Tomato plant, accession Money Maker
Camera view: tilt-top (135 deg); turntable rotation: 120 degrees
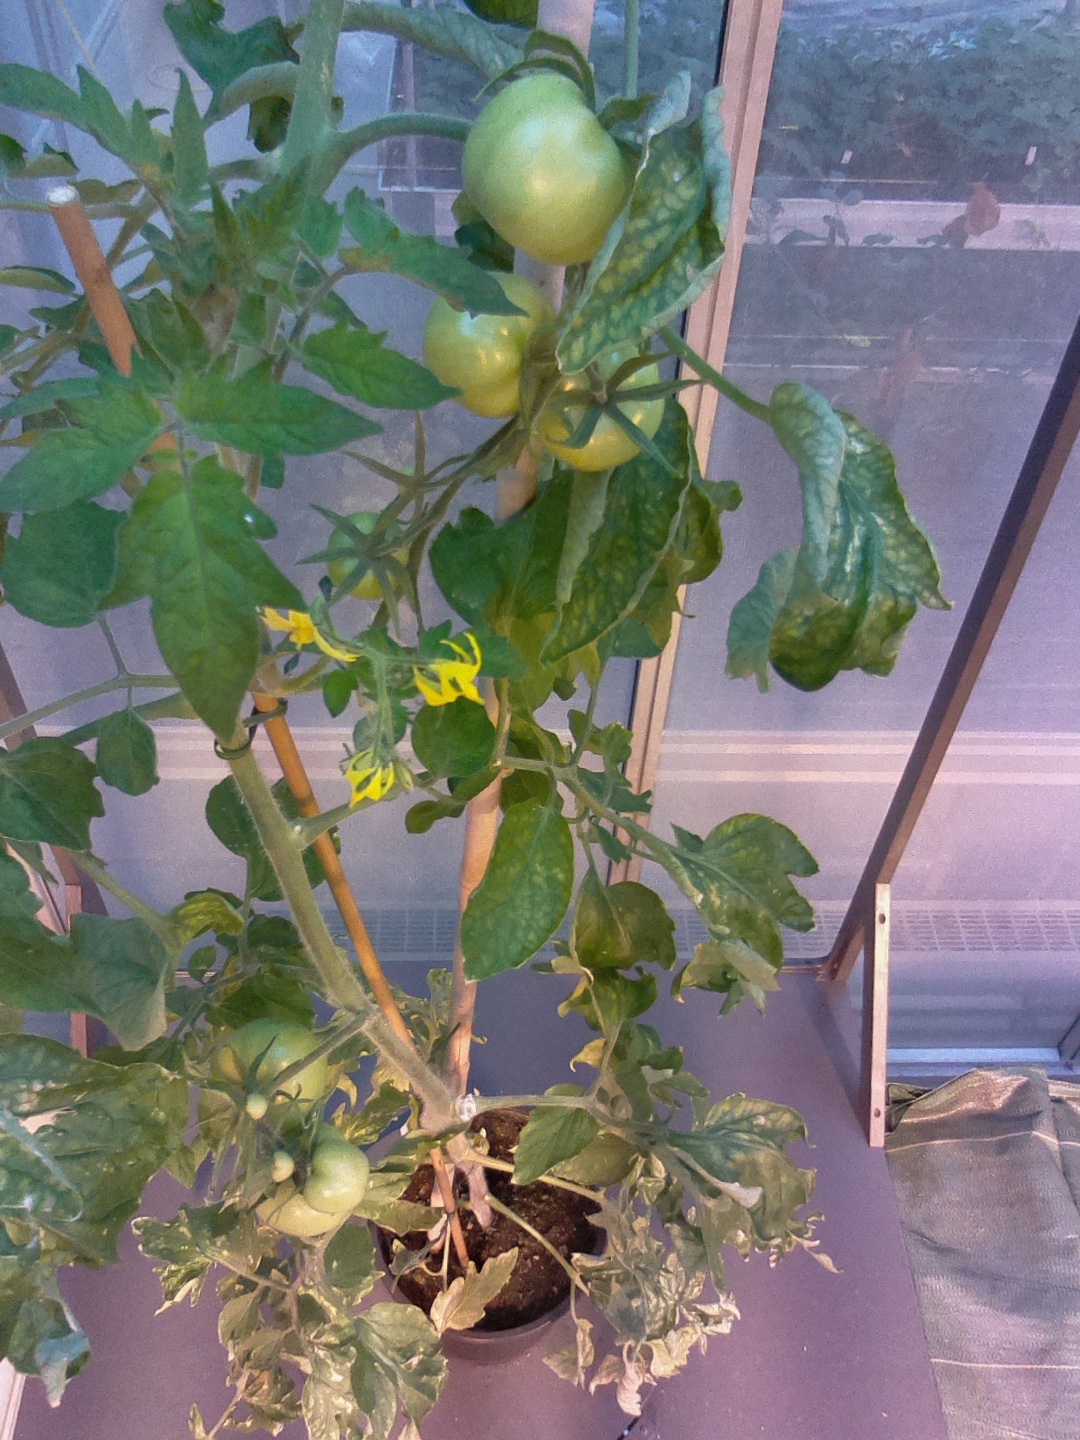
BBCH growth stage 78: 80% -90% of final fruit size